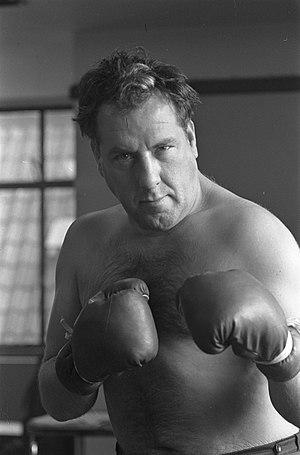
Ko van Dijk est un acteur de théâtre et de télévision néerlandais.